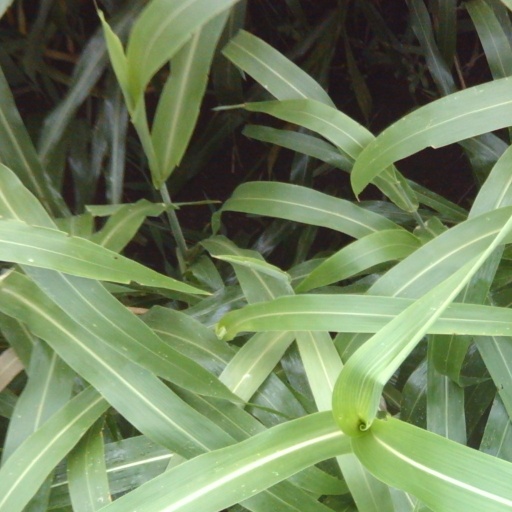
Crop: sorghum